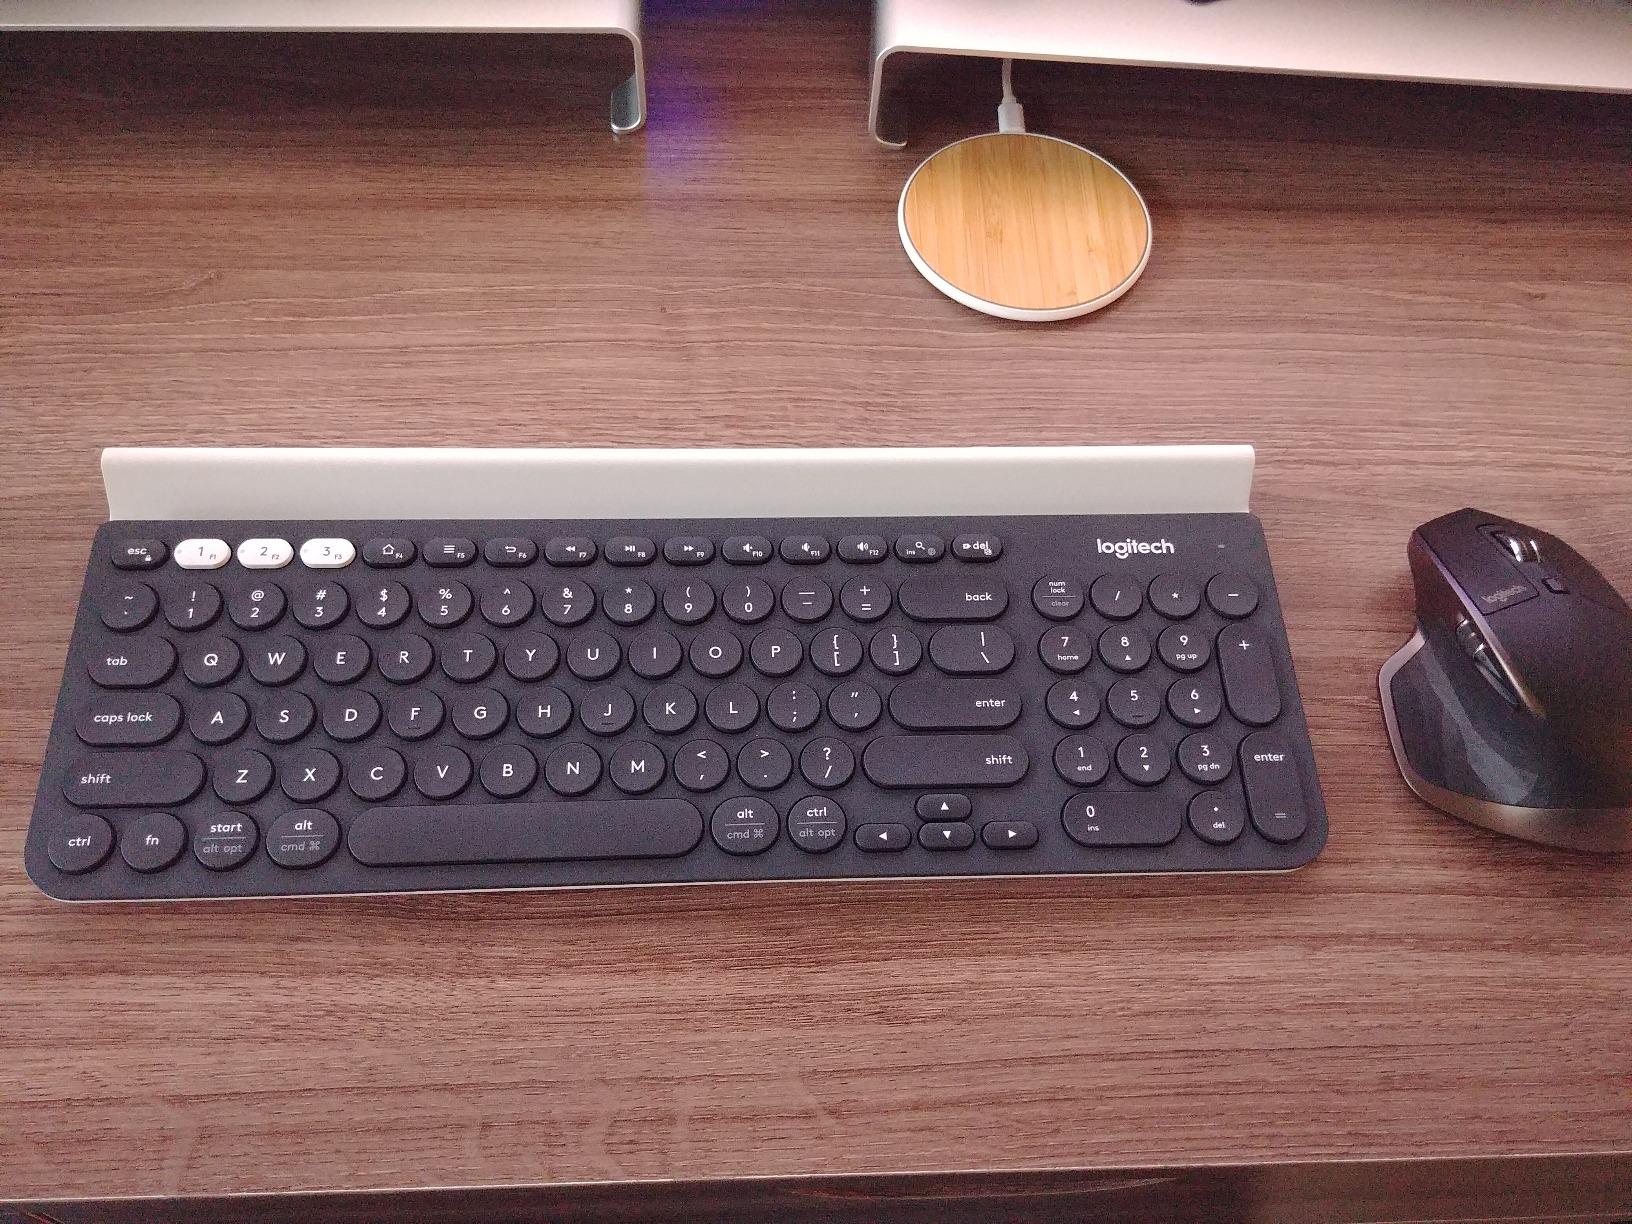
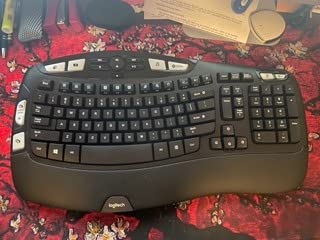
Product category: keyboard
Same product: no